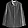
Label: Shirt